Boshin War

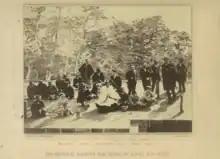
Emperor Meiji at Yokosuka arsenal with foreign engineers in 1872

The Imperial side did not pursue its objective of expelling foreign interests from Japan, but instead shifted to a more progressive policy aiming at the continued modernization of the country and the renegotiation of unequal treaties with foreign powers, later under the motto.